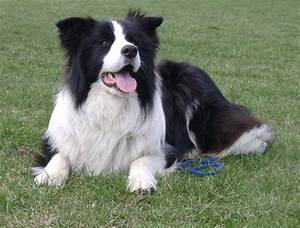
Label: dog